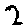
Label: 2